9th Division (Australia)

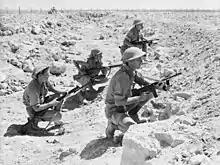
A patrol from the 2/13th Infantry Battalion at Tobruk (AWM 020779)

Covered by rear guard actions at Er Regima and Mechili, the 9th Division reached Tobruk on 9 April 1941. The 7th Division's 18th Brigade had arrived two days earlier and together with a number of British artillery and armoured regiments and an Indian cavalry regiment, the 18th King Edward's Own Cavalry (now 18 Cavalry), they were placed under the command of Major General John Lavarack and ordered to hold the port for at least two months while a relieving force from Egypt was organised.